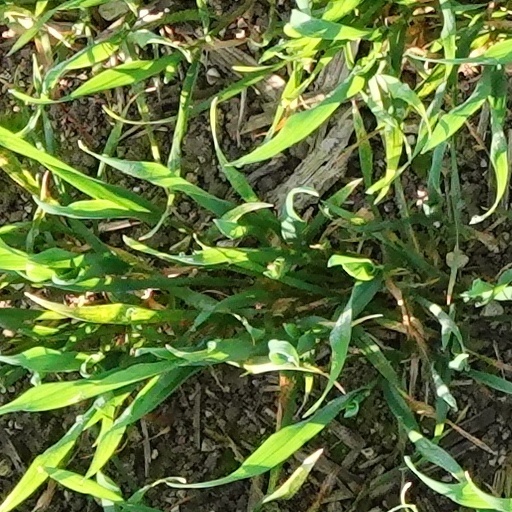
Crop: wheat